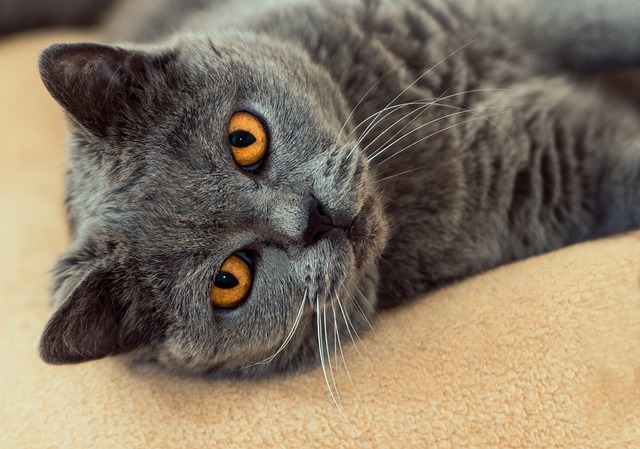
Label: cat